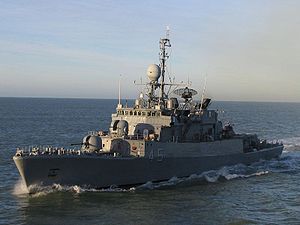
MEKO / Billeder
MEKO er varemærke fra det tyske ThyssenKrupp Marine Systems, der dækker over en række krigsskibe.